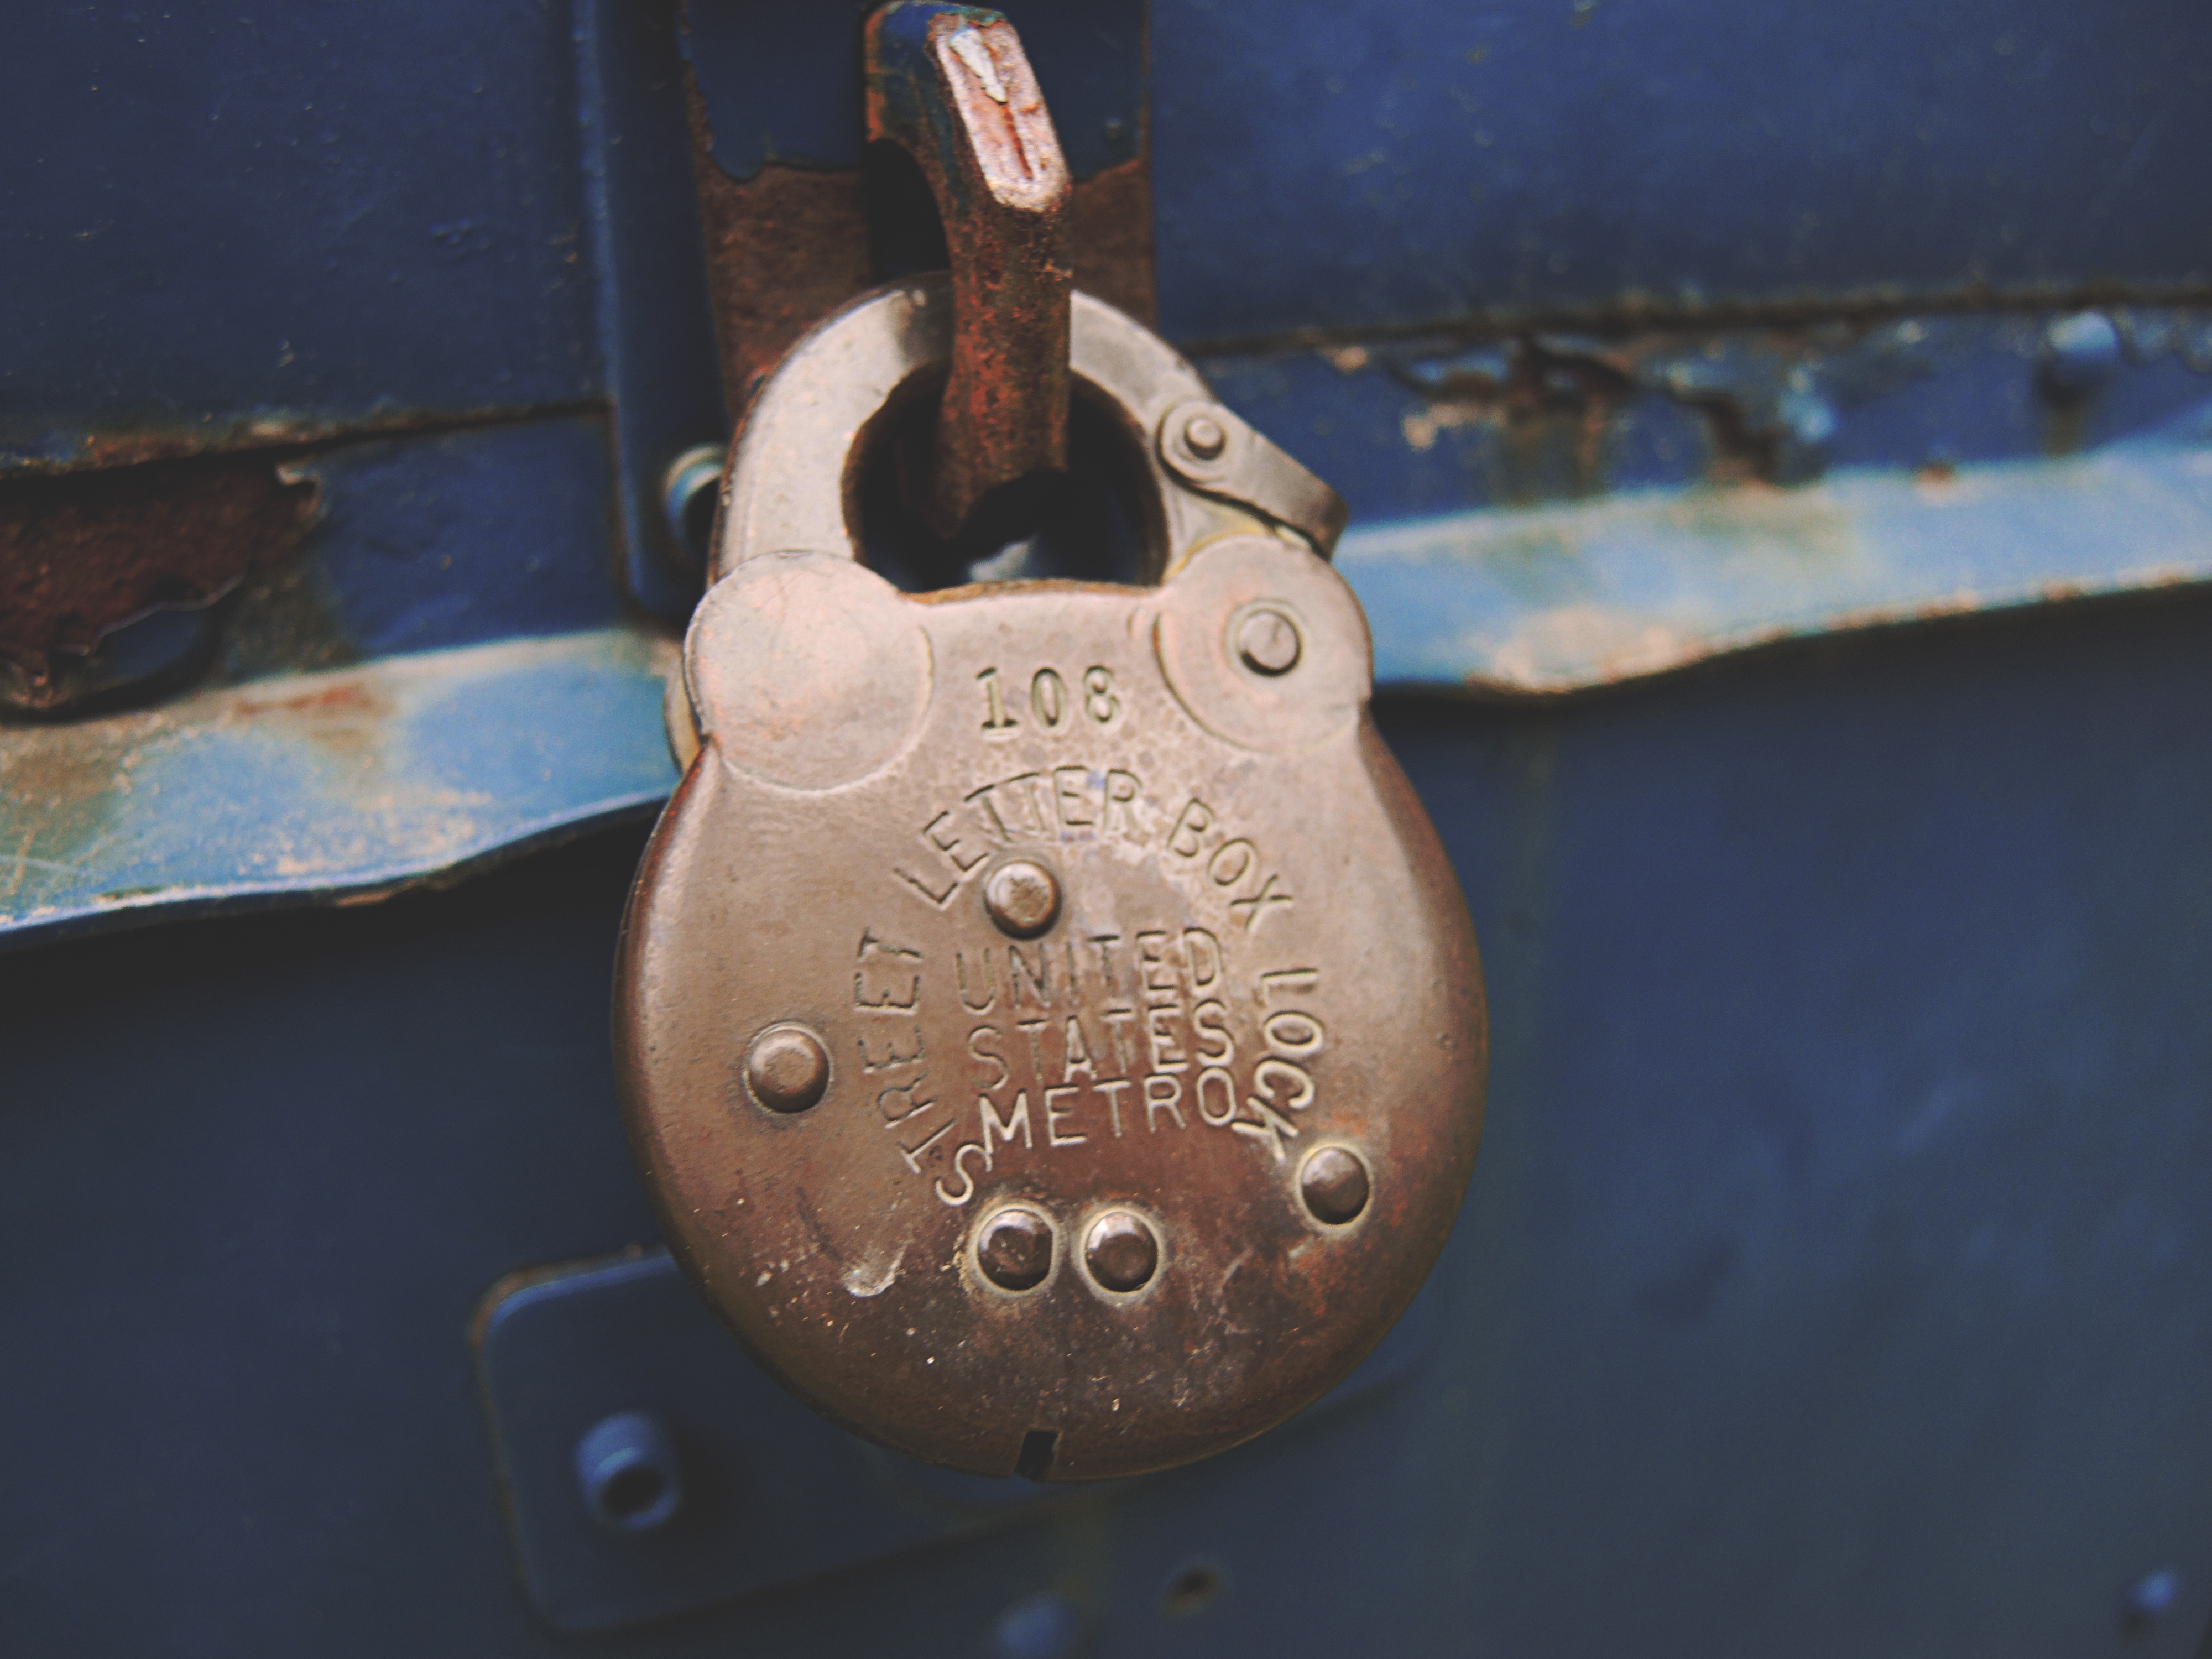
hand, metal, blue, material, close up, macro photography